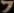
Number: 7